CD-RW

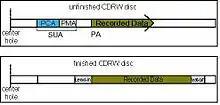
Data structure on a CD-RW

During and after a disc authoring the distribution of data on the CD-RW varies. The following areas are present: